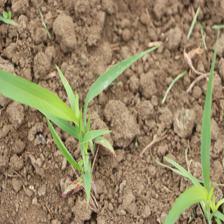
Label: Sorghum